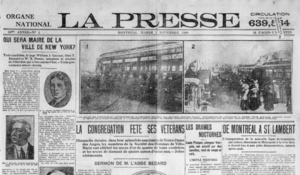
Manchette DE MONTRÉAL À SAINT-LAMBERT et photos de l'inauguration de la Montreal and Southern Counties Railway sur la une de La Presse de Montréal.
La Montreal & Southern Counties Railway Company était une ligne de tramway interurbain à traction électrique, reliant Montréal à Granby en passant par Saint-Lambert, ouverte de 1909 jusqu'en 1956. Un embranchement offrait également une desserte urbaine pour la ville de Longueuil. Exploitée par le Canadien National, la M&SCRC circulait sur rails dans la voirie à Montréal et dans la banlieue immédiate, et en site propre dans les régions rurales.